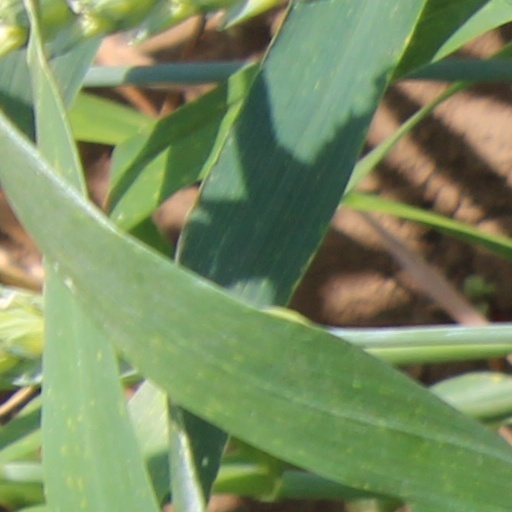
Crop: wheat